Tahmina (film)

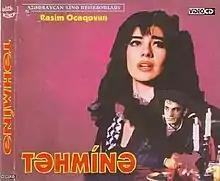
Cover of the Video CD release

Tahmina is a 1993 Azerbaijani romantic drama. The screenplay was written by Anar Rzayev based on his novel "Beşmərtəbəli Evin Altıncı Mərtəbəsi" ("The Sixth Floor of a Five-Storey Building", 1974–78). Directed by Rasim Ojagov, this film depicts the love affair between Zaur, a man from an affluent family, and Tahmina, a divorced woman doing her best to survive in a conservative society. The film is considered to be one of the best Azerbaijani movies produced in the 1990s. Funding for the film was provided by a Turkish businessman.